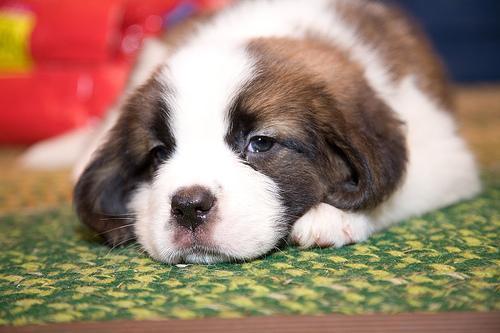
Saint_Bernard